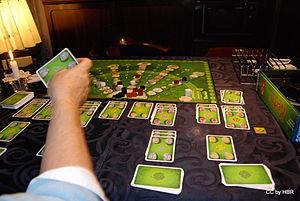
Keltis est un jeu de société créé par Reiner Knizia en 2008, illustré par Martin Hoffmann et Claus Stephan, et édité par Kosmos.